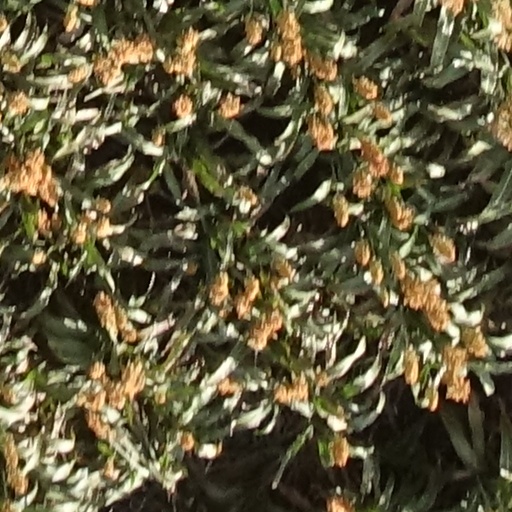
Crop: sorghum